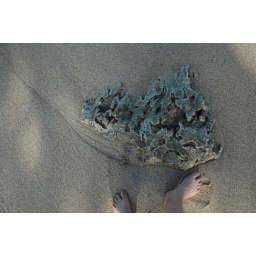
The infamous killer coral...the blame for my wet clothes and sand in the car for the rest of the day